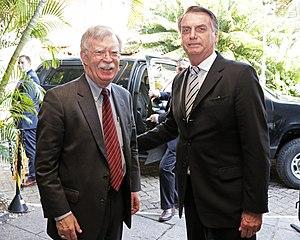
Le « déni du réchauffement climatique » est une expression qui désigne, de manière générale, une attitude de déni face au consensus scientifique sur le réchauffement climatique.